Ice cap climate

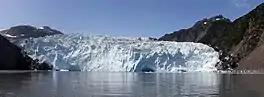
Aialik Glacier, Alaska

The Arctic Ocean is located in the Arctic region. As a result, the northern polar ice cap is the frozen part of that ocean's surface. The only large landmass in the extreme northern latitudes to have an icecap climate is Greenland, but several smaller islands near the Arctic Ocean also have permanent ice caps. Some places such as Alert, Nunavut despite being characterized as a tundra climate share some characteristics of an ice cap climate, in that although Alert averages above freezing during July and August, during most years the snow does not completely melt except what is in direct sunlight and will often persist from year to year many years in a row without melting completely, but not enough remains to form any kind of glaciation.